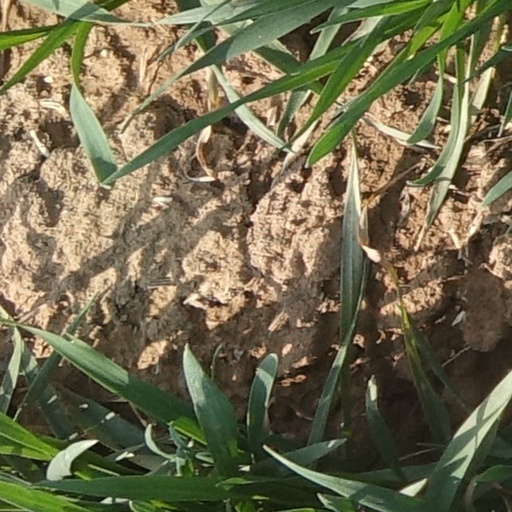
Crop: wheat